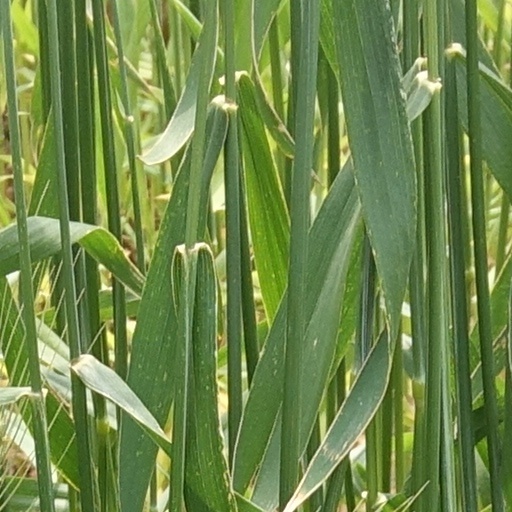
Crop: wheat